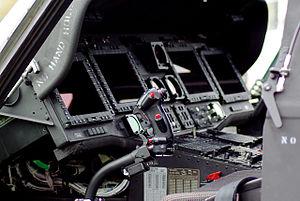
Poste de pilotage d'un faucon noir
Le UH-60 Black Hawk est un hélicoptère de manœuvre et d'assaut moyen de l'armée américaine. Conçu par Sikorsky Aircraft Corporation pour remplacer le UH-1 Huey qui devenait obsolète, ce nouvel hélicoptère effectua son premier vol en 1974 et fut admis au service actif en 1979. Le remplacement du Huey par le Black Hawk ne se fit pas nombre pour nombre à cause du prix élevé de l'appareil ; les unités les plus importantes étant celles prioritairement dotées de cette nouvelle machine.